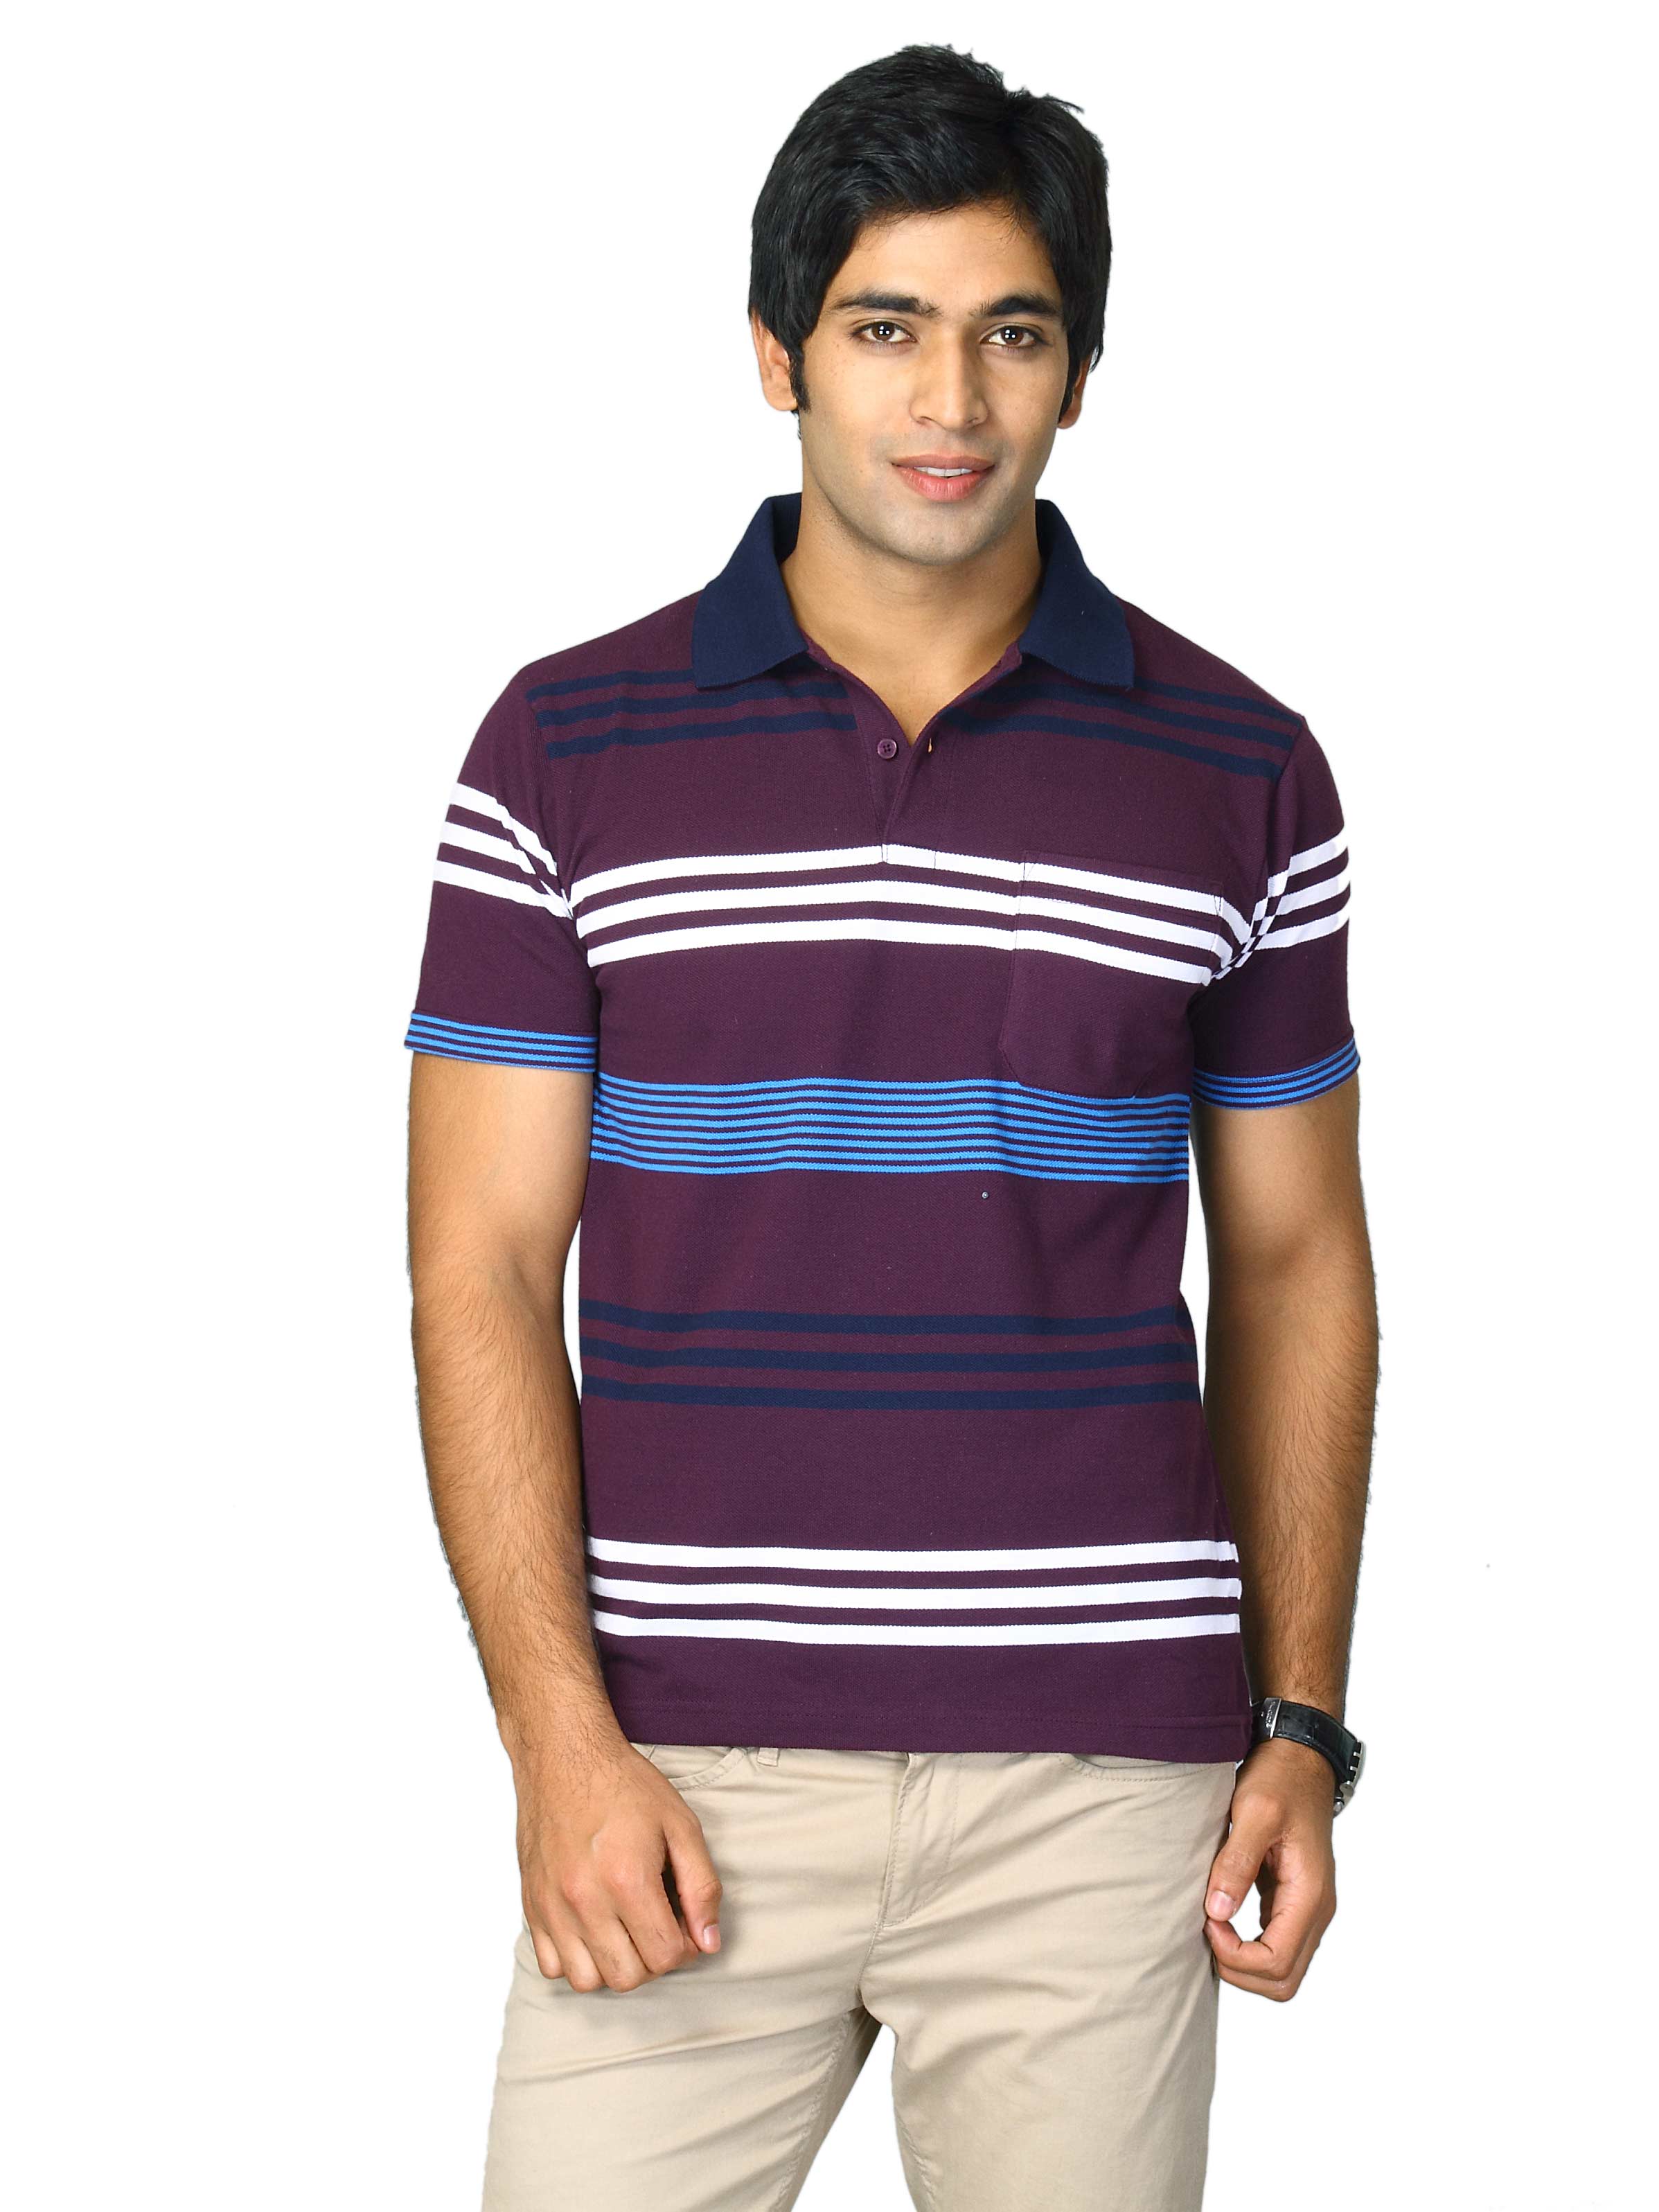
Proline Men Multicoloured Striped Polo T-shirt
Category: Apparel / Topwear / Tshirts
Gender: Men
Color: Multi
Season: Fall 2011
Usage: Casual